Pramukh Swami Maharaj

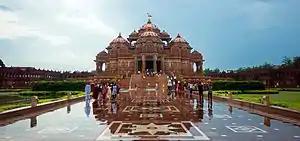
Swaminarayan Akshardham, New Delhi (2007)

Under his leadership, BAPS rapidly grew into a global Hindu organization and witnessed a significant expansion in many measurable parameters. As of 2019, BAPS encompasses over one million devotees, more than 900 swamis, 3,300 mandirs and congregations, over 7,200 weekly assemblies, and a host of humanitarian and charitable activities. He accompanied Yogiji Maharaj on a tour of East Africa in 1960 as well as in 1970, and embarked upon his first overseas visit as the guru, or spiritual leader, of BAPS in 1974. In the following decades, his 27 international spiritual tours spanned over fifty countries in five continents.